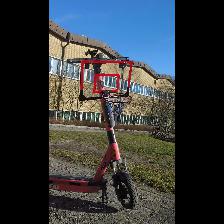
Label: NonHuman